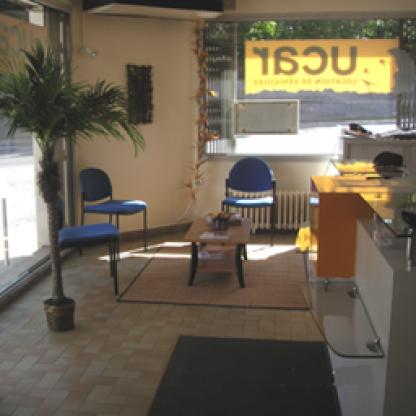
Scene: Indoor